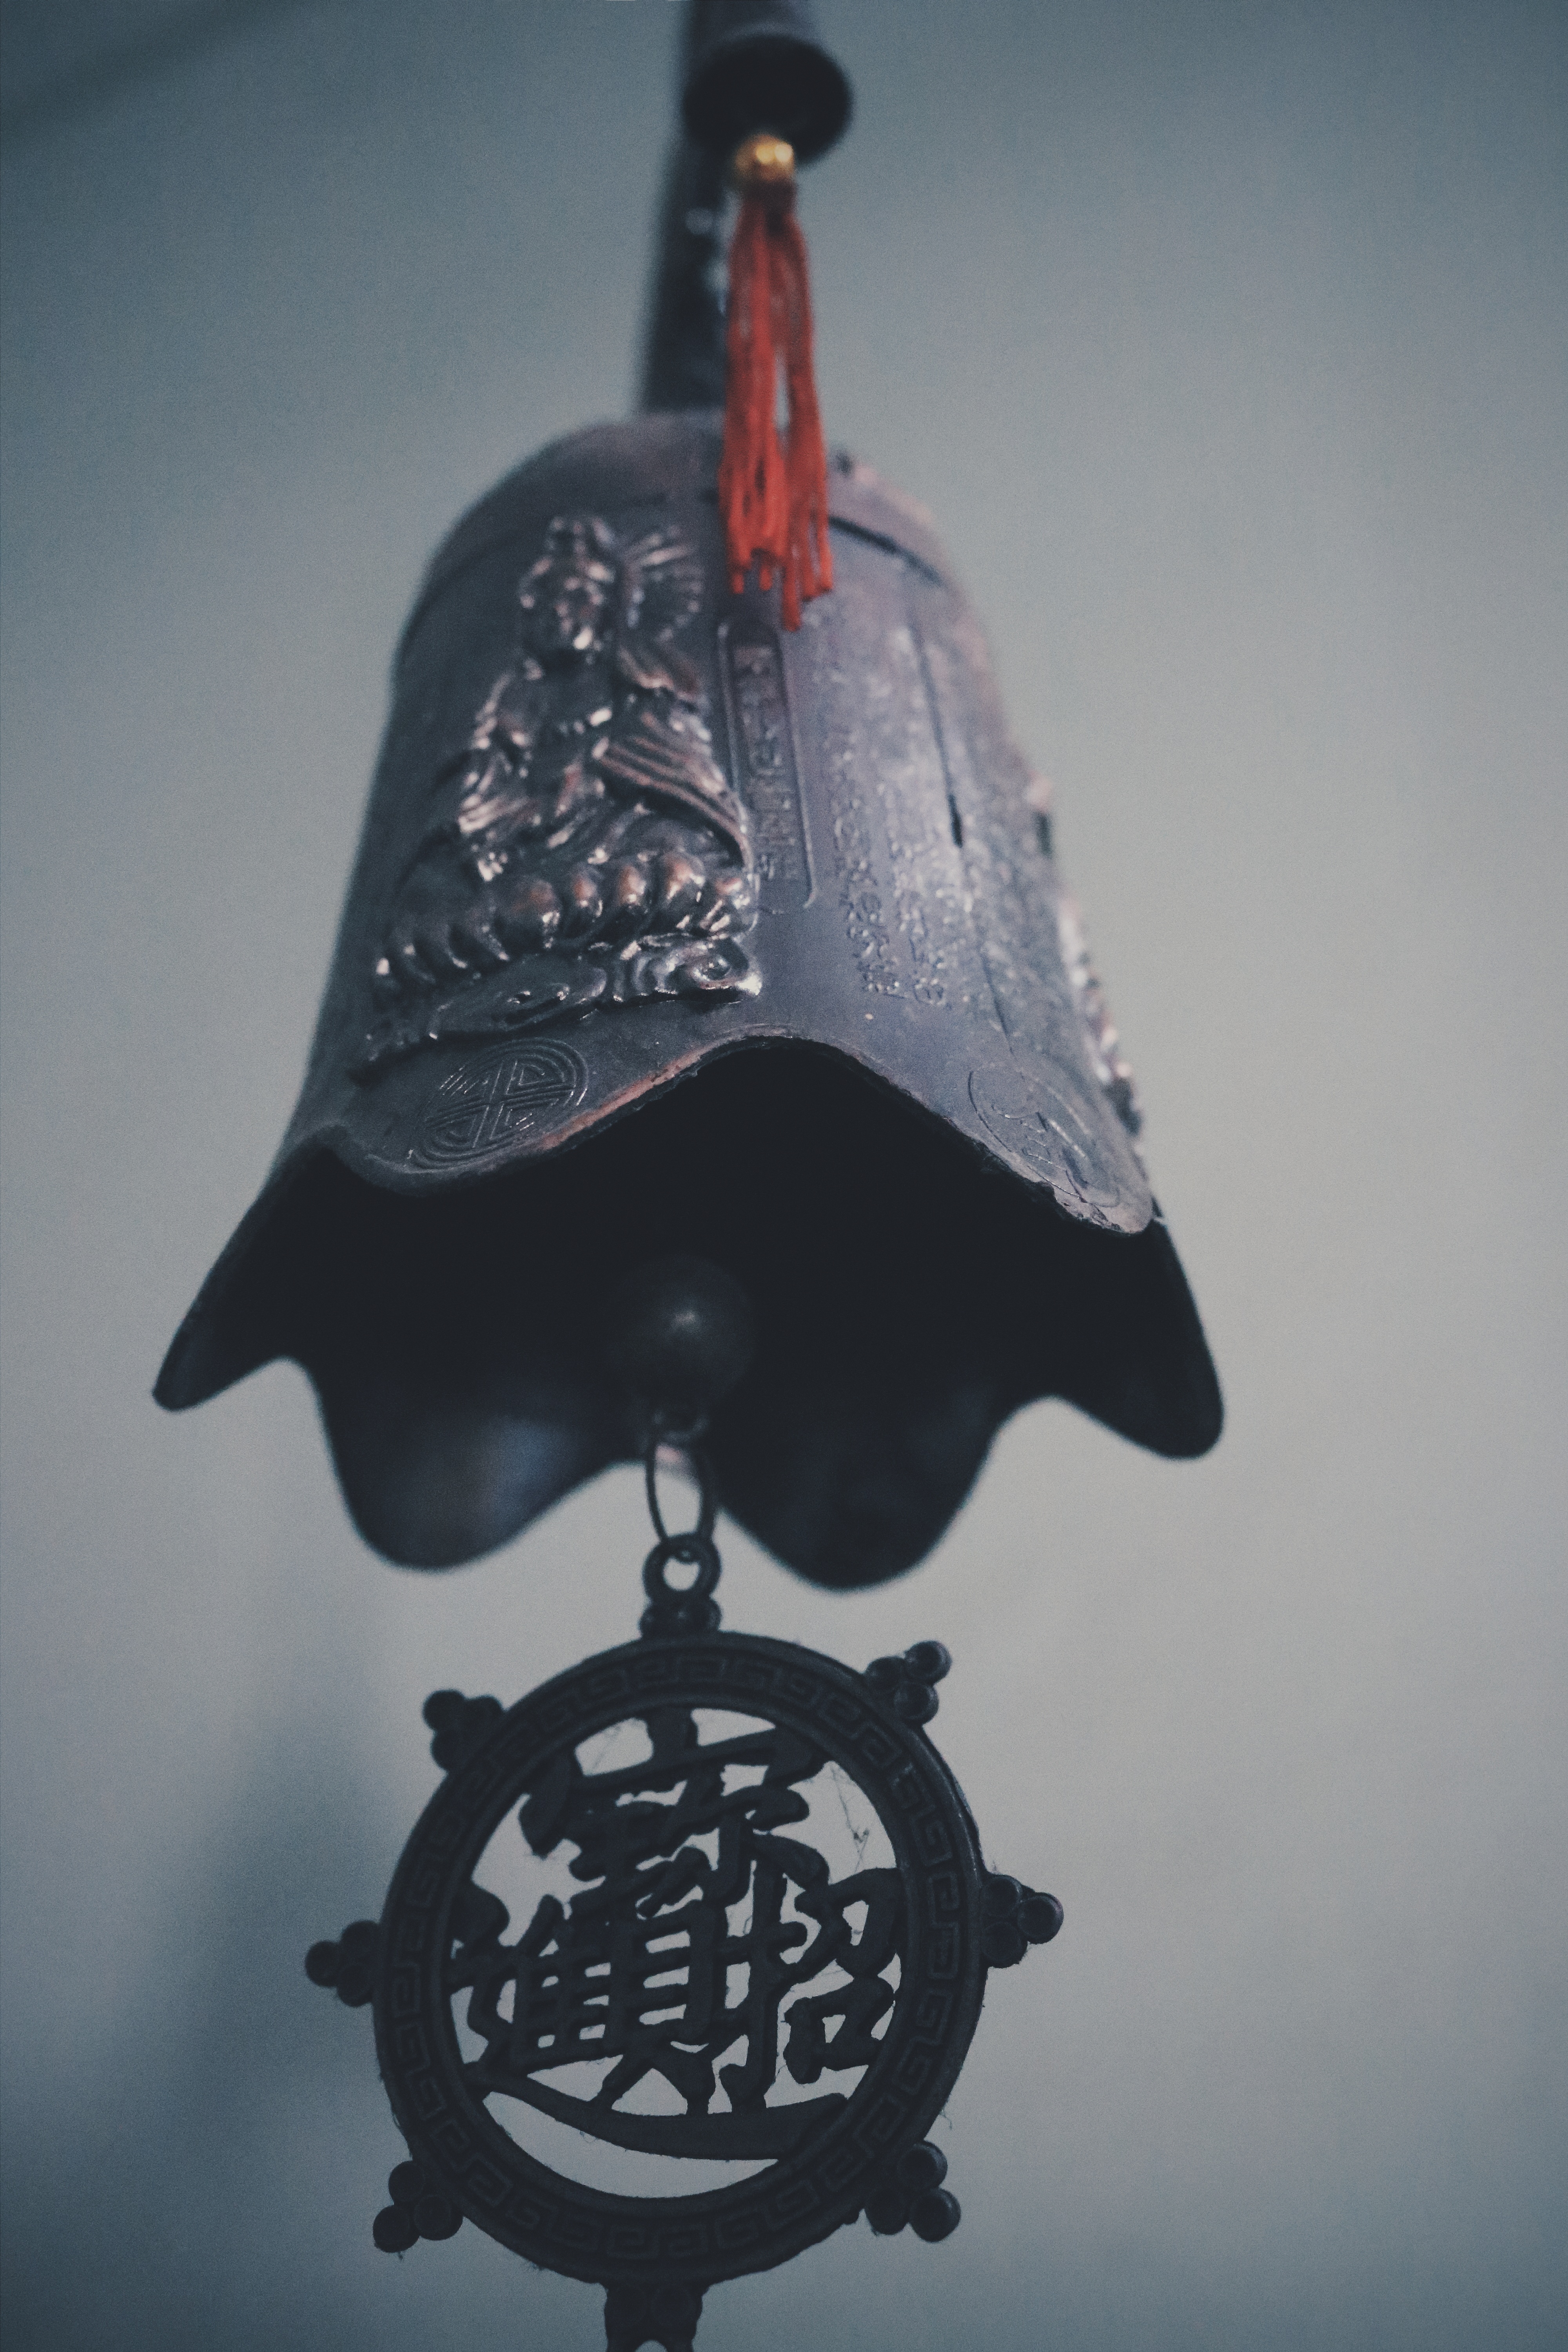
white, vehicle, blue, black, illustration